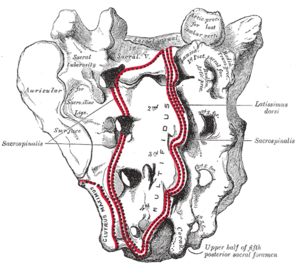
Multifidus
Sacrum, dorsale overflade. (Multifidus hæftning vist med rødt.)
Multifidus består af et antal kødfyldte og seneagtige fasciculi, der fylder fordybningen på hver side af torntappene på vertebrae, fra sacrum til axis. Selvom den er meget tynd, spiller multifidus en vigtig rolle i at stabilisere ledene i rygsøjlen.